Question: Please indicate a possible affordance area of the jump_skateboard that can be used for standing on
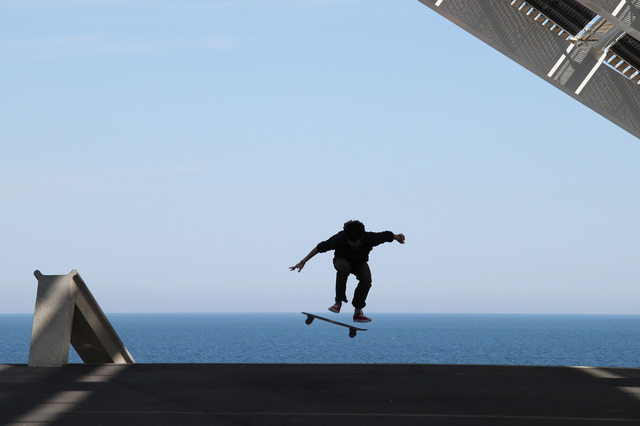
Answer: [294.423, 303, 368, 344]